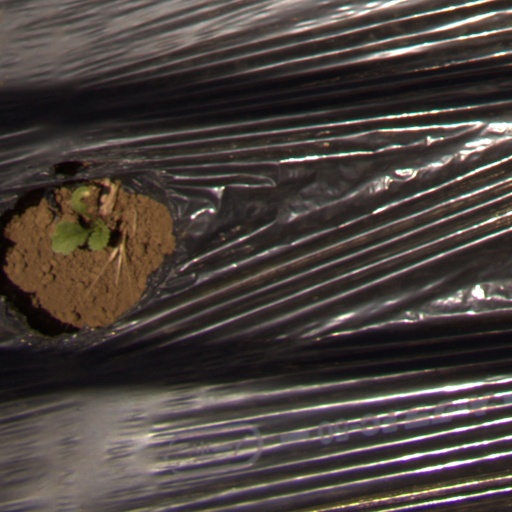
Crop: Jerusalem artichoke